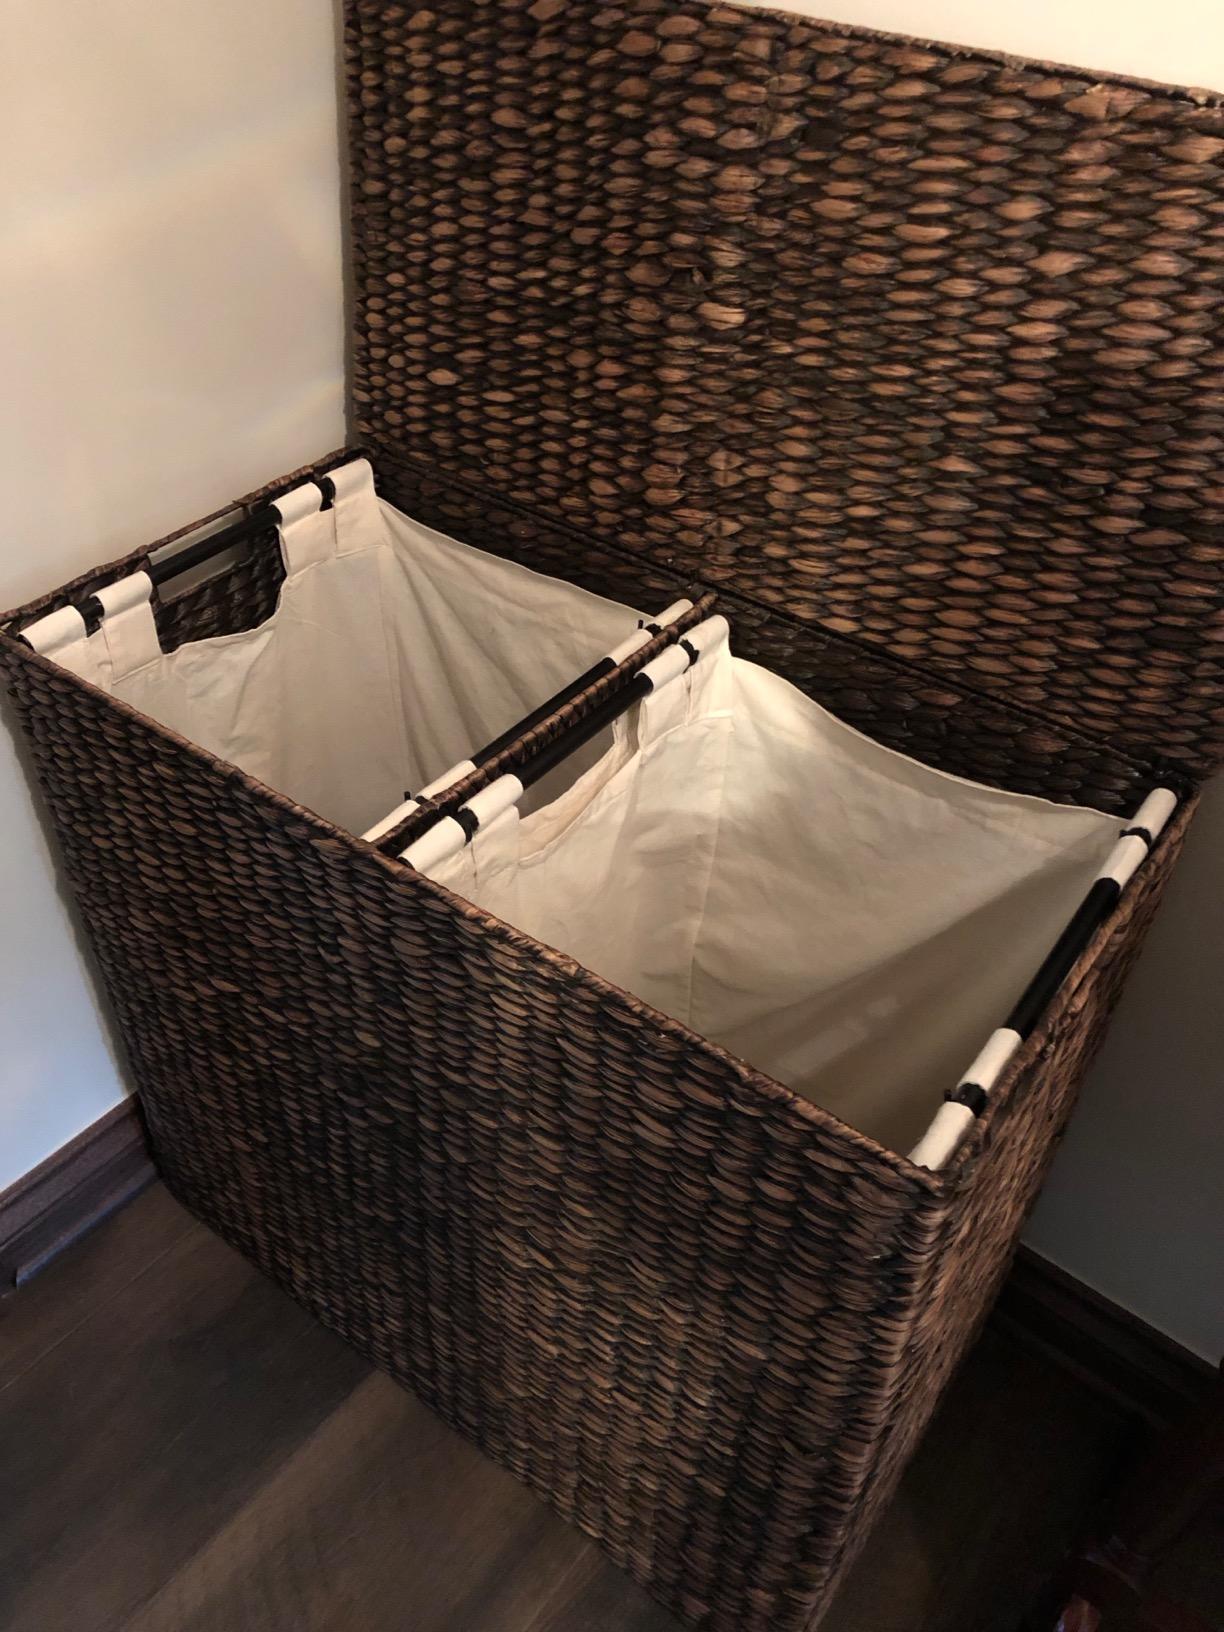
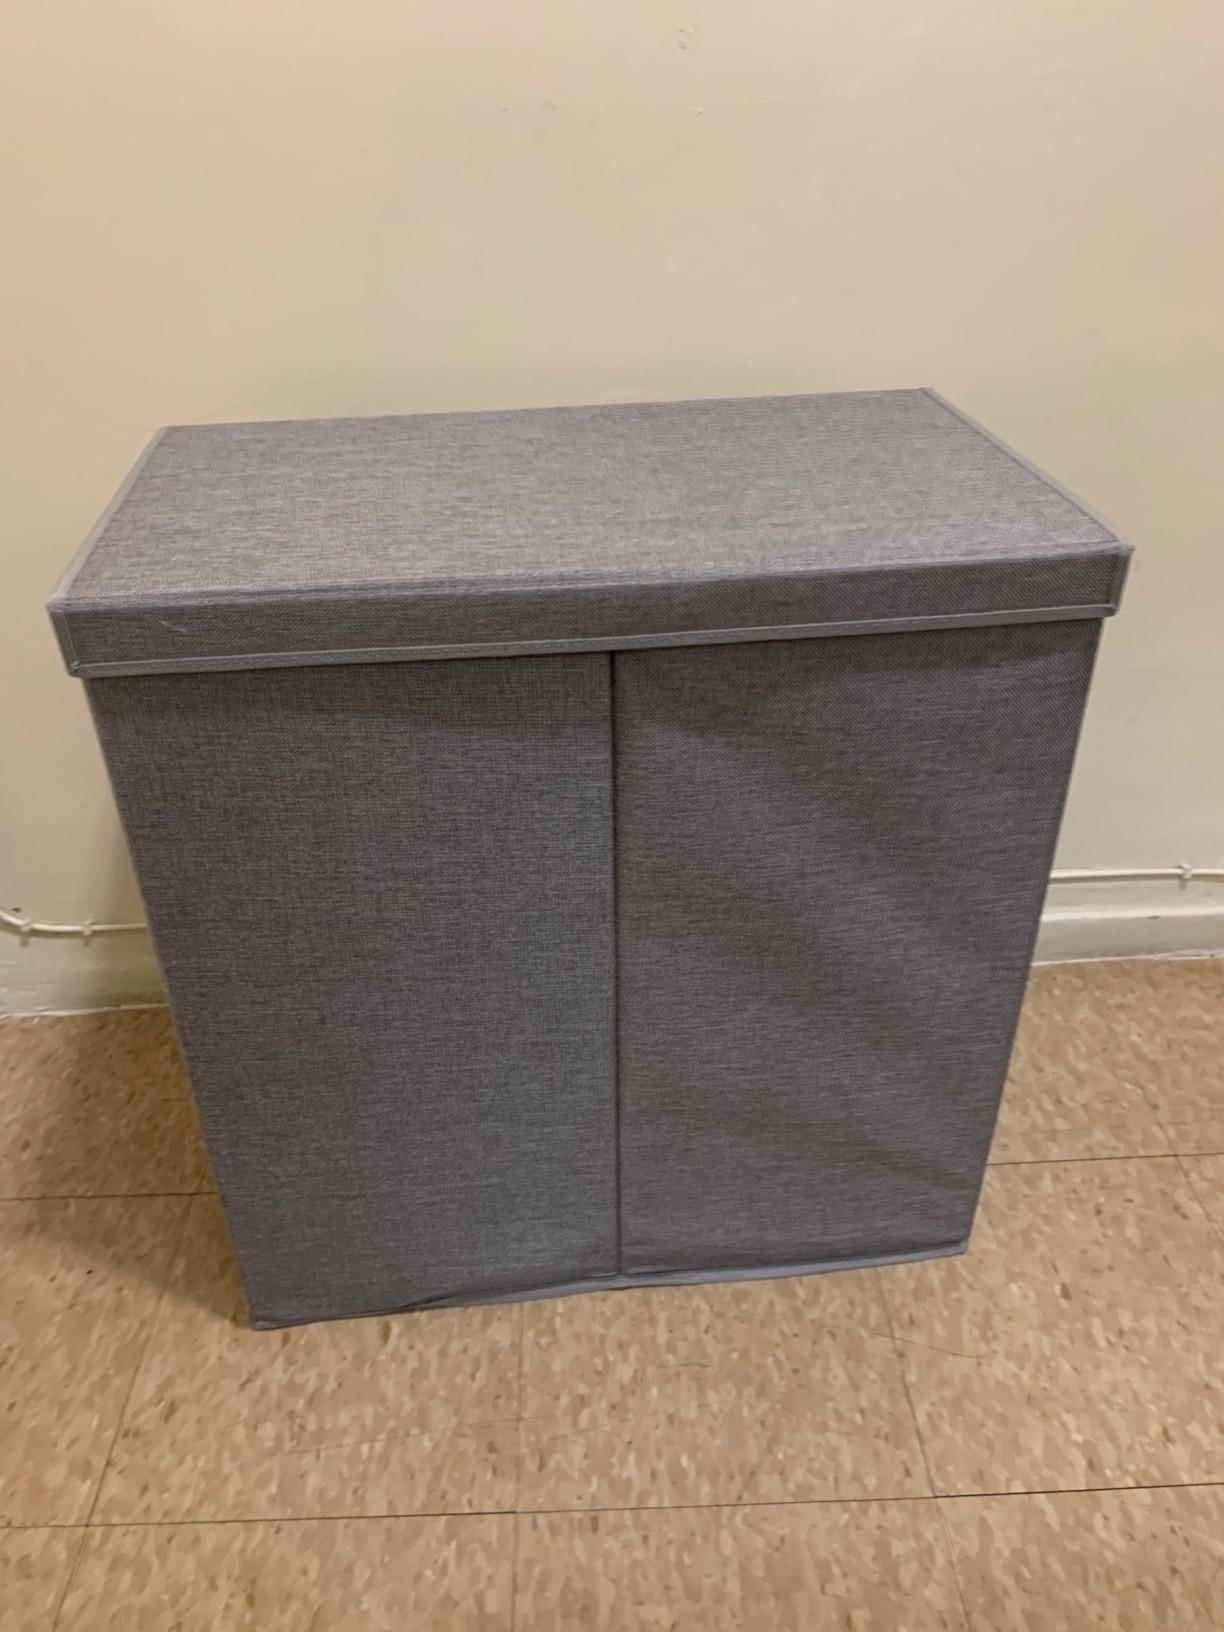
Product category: items_hamper
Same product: no